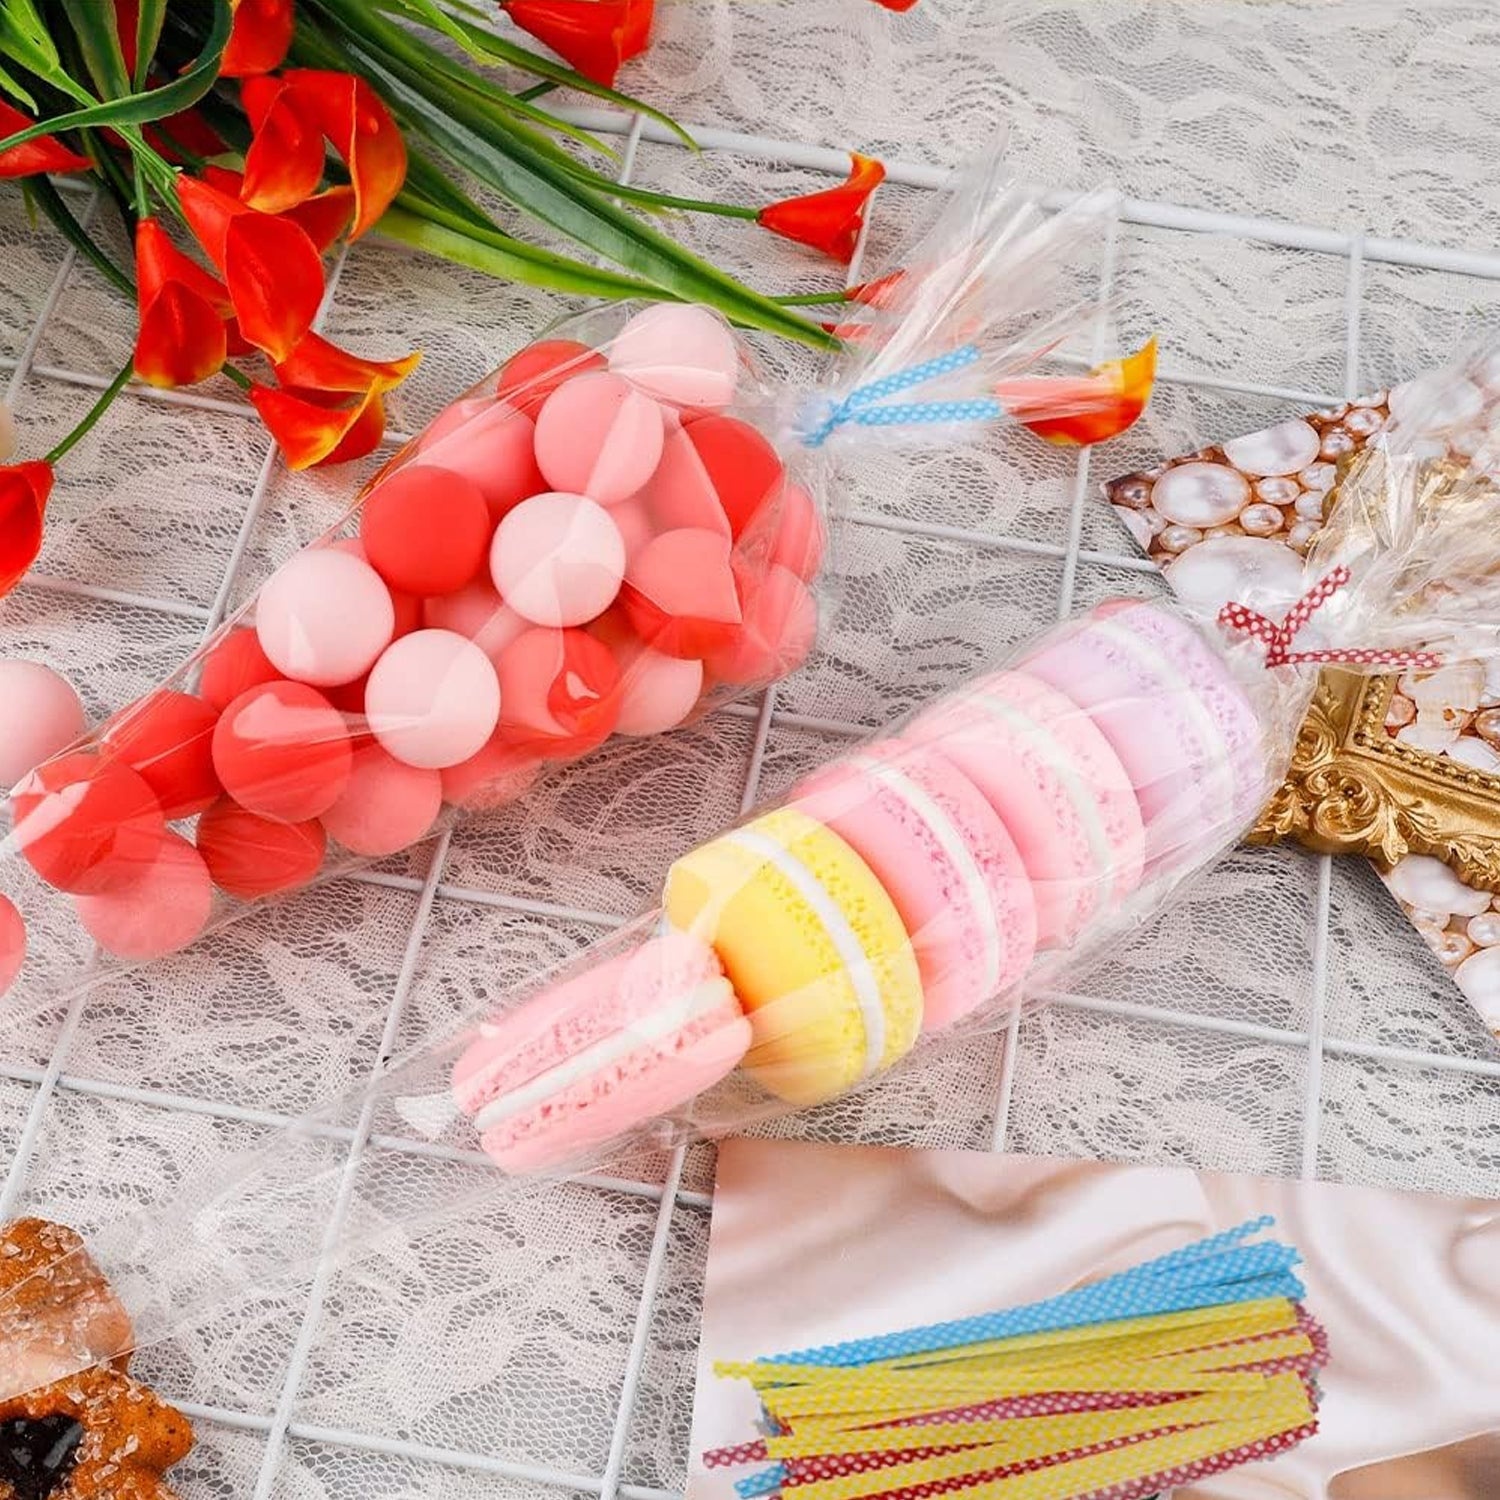
Disposable Piping Bags (100 Pcs Set / Medium)
Disposable Piping Bags, Cream Disposable Pastry Bags Cake Icing Piping Decorating Tool Cupcake Decorating Piping Icing Bag (100 Pcs Set / Medium) Description :- High-Quality Material: The piping bags, non-slip, ABS material. Non-toxic, does not impact the flavour, safe and healthy, the strong toughness means it is not easy to break. Packaging And Size: Set with 100 piping bags, This size is suitable for biscuits, muffins, cakes, etc. It is also suitable for storing leftovers (e.g. mashed potatoes). Easy To Use: These piping bags have a non-slip structure on the surface, so they will not slip out of your hand so easily and will not break easily. The piping bags are suitable for a variety of piping nozzles, ball nozzles, small and large nozzles, Russian nozzles, ruffle tips, and filling nozzles; you just need to insert the nozzle into the bag at the appropriate place, cut off the unneeded part of the tip, and you can prepare the food you want. Wide Range Of Uses: With our piping bag set, you can prepare your favourite treats with your family in your spare time. You can use our piping bag set to bake a birthday cake for your family, or to create many different treats together with your Family and enjoy more baking fun, perfect for Easter, Christmas, family gatherings, etc., and perfect for making cakes, biscuits, chocolate or mashed potatoes and other treats. Upgrade your kitchen essentials with our Piping Bags and unleash your creativity with every bake! Dimension :- Volu. Weight (Gm) :- 240 Product Weight (Gm) :- 150 Ship Weight (Gm) :- 240 Length (Cm) :- 32 Breadth (Cm) :- 18 Height (Cm) :- 2
Brand: shinersfoundation.com
Category: Home & Garden > Kitchen & Dining > Kitchen Tools & Utensils > Cake Decorating Supplies > Decorating Bags